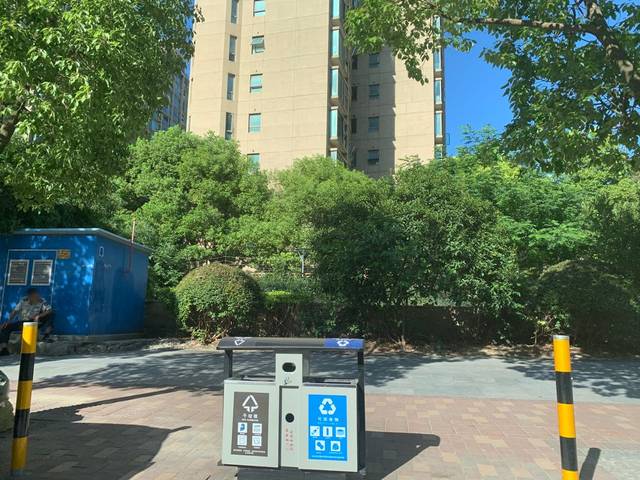
Region: China
Coordinates: 31.178, 121.525